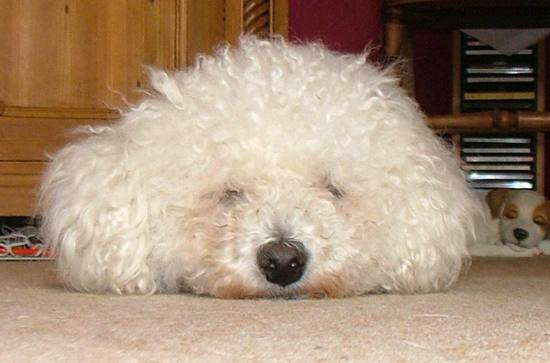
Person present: No